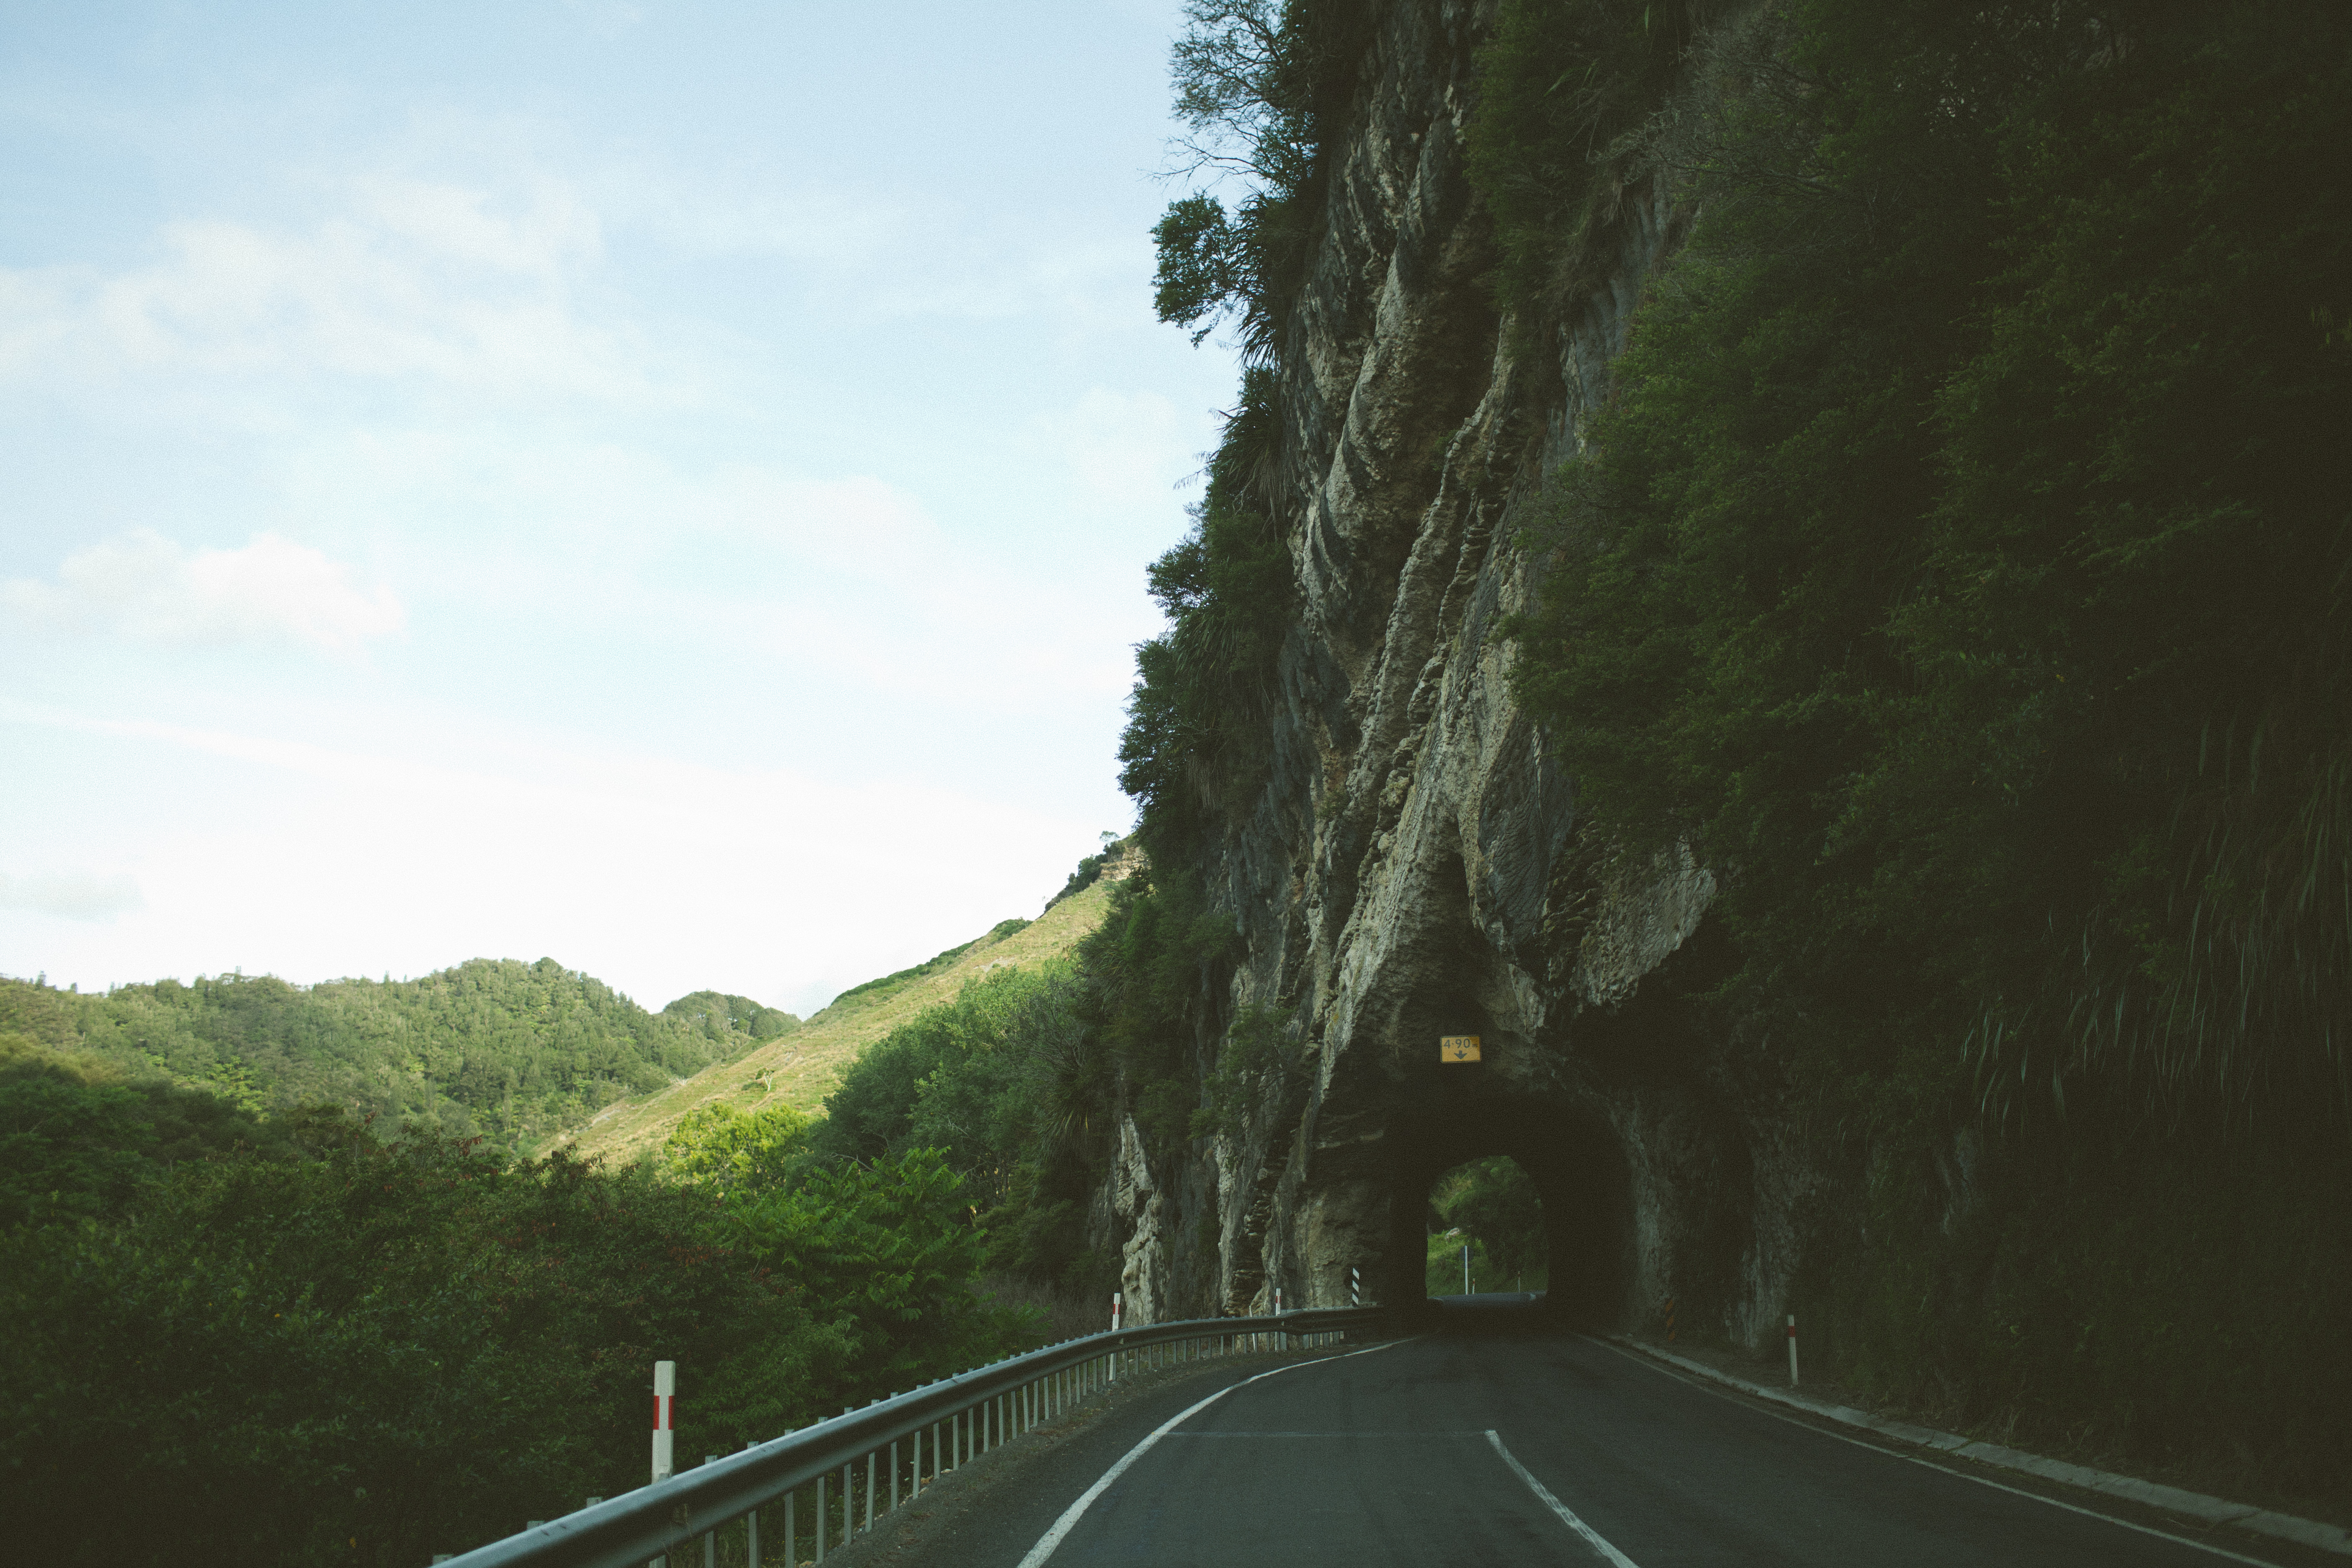
nature, road, street, highway, tunnel, narrow, slope, waterway, road trip, infrastructure, dangerous, atmospheric phenomenon